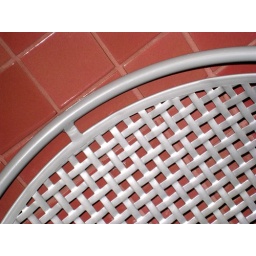
metal chair against tile wall